Gusinoye Ozero (rural locality)

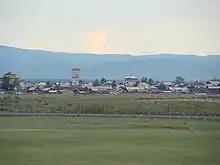
Gusinoye Ozero in 2008

Gusinoye Ozero ("Tamcha") is a village ("selo") in Selenginsky District of the Buryat Republic, Russia, located on the south-western shore of Lake Gusinoye, Selenga Highlands. Population: Gusinoye Ozero is the second most populated inhabited locality of Selenginsky District (after Gusinoozyorsk).